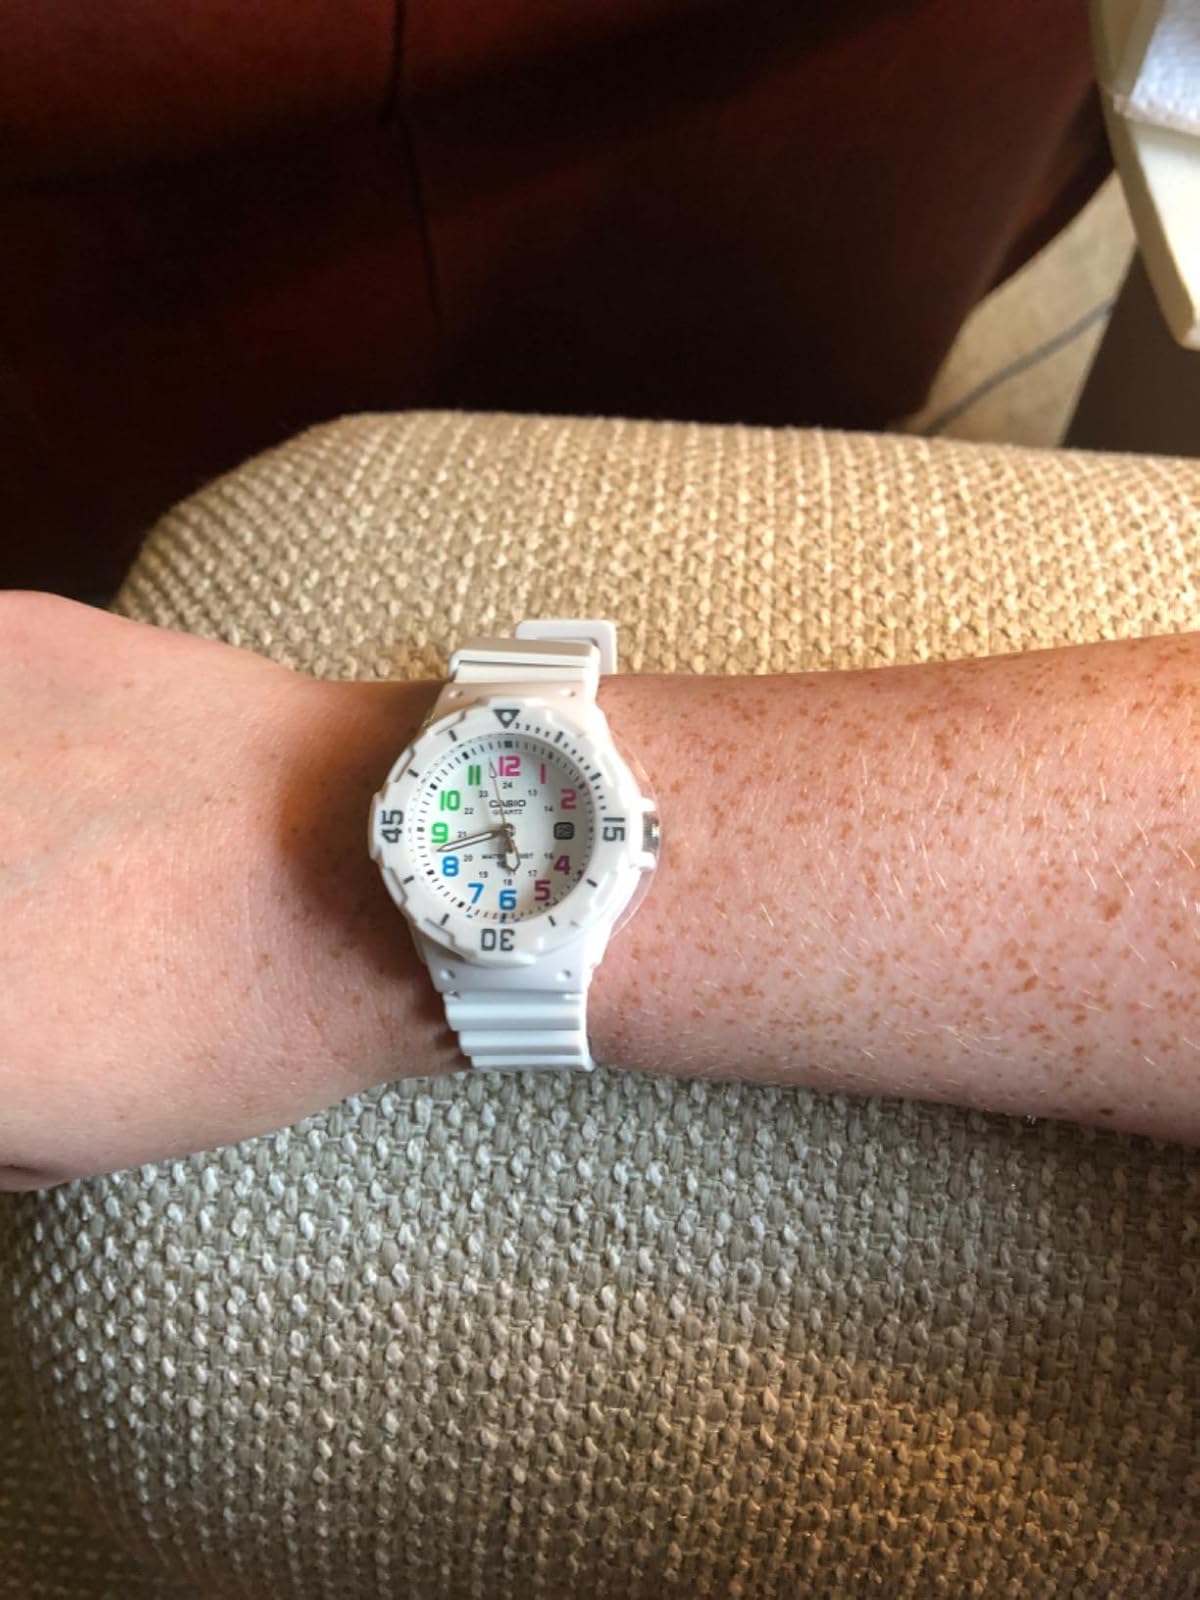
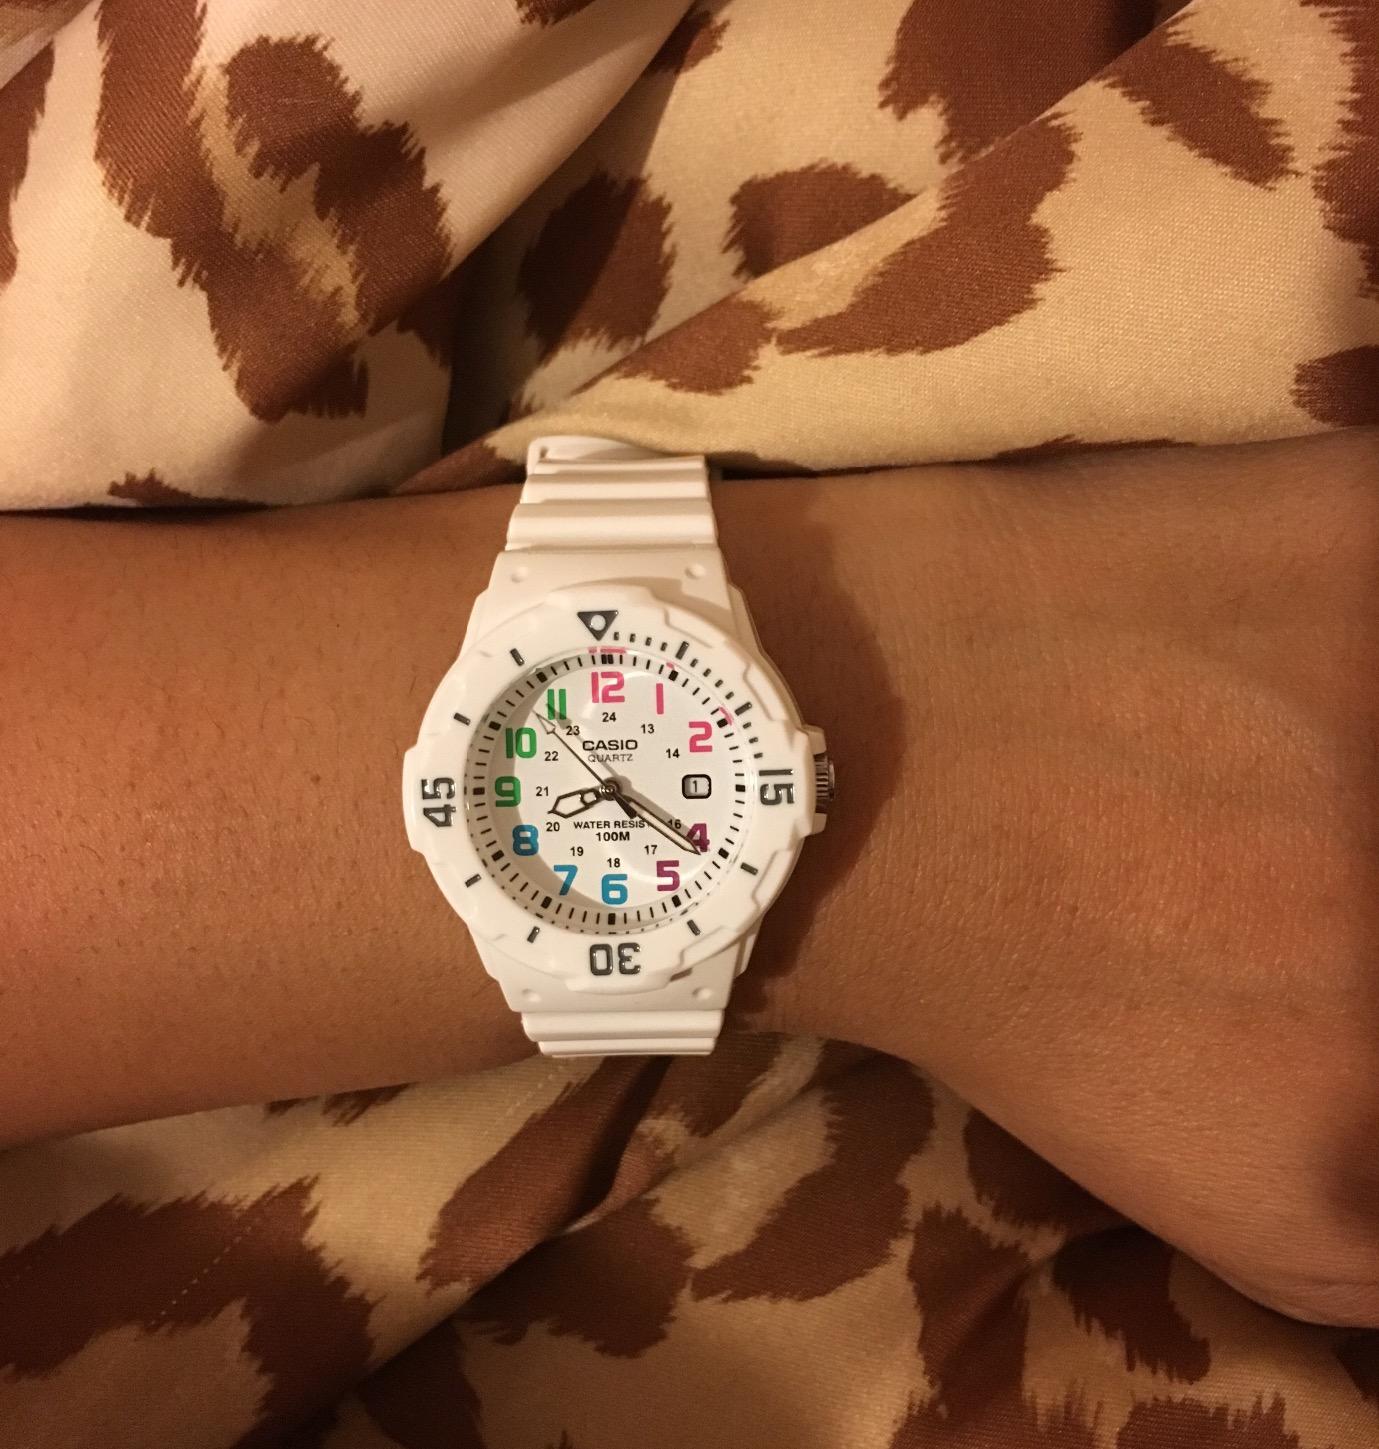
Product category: accessories_watch
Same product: yes